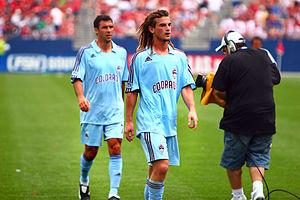
Jovan Kirovski, né le 18 mars 1976 à Escondido, est un joueur américain de football qui évolue depuis 2009 au Galaxy de Los Angeles en Major League Soccer.